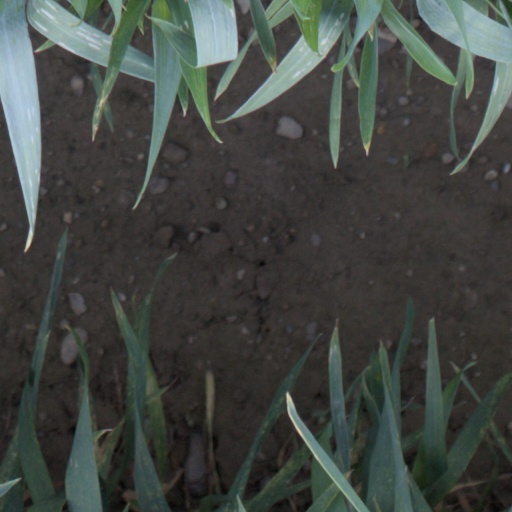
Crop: wheat